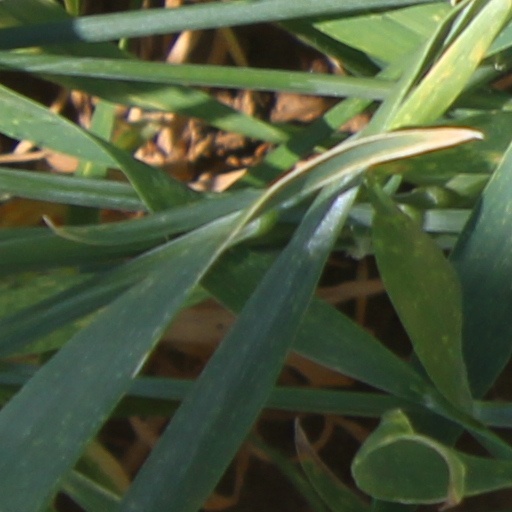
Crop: wheat